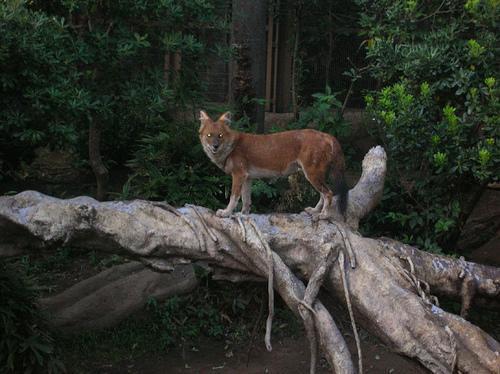
dhole